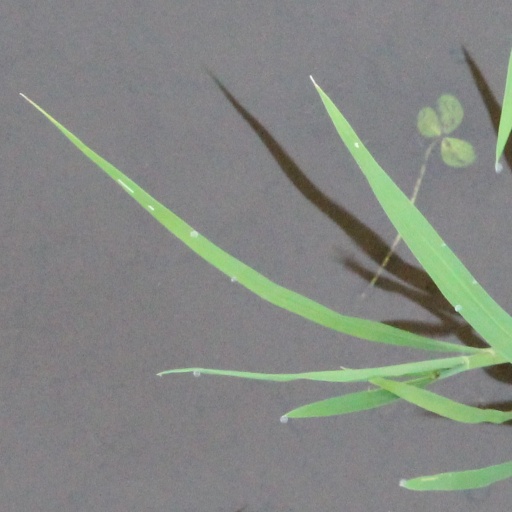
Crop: rice